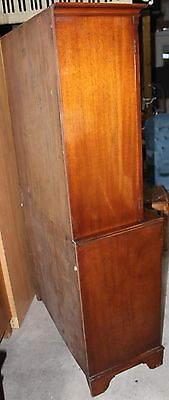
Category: cabinet